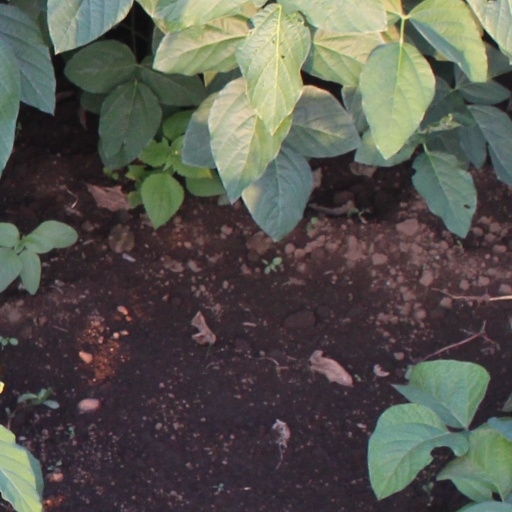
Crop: soybean